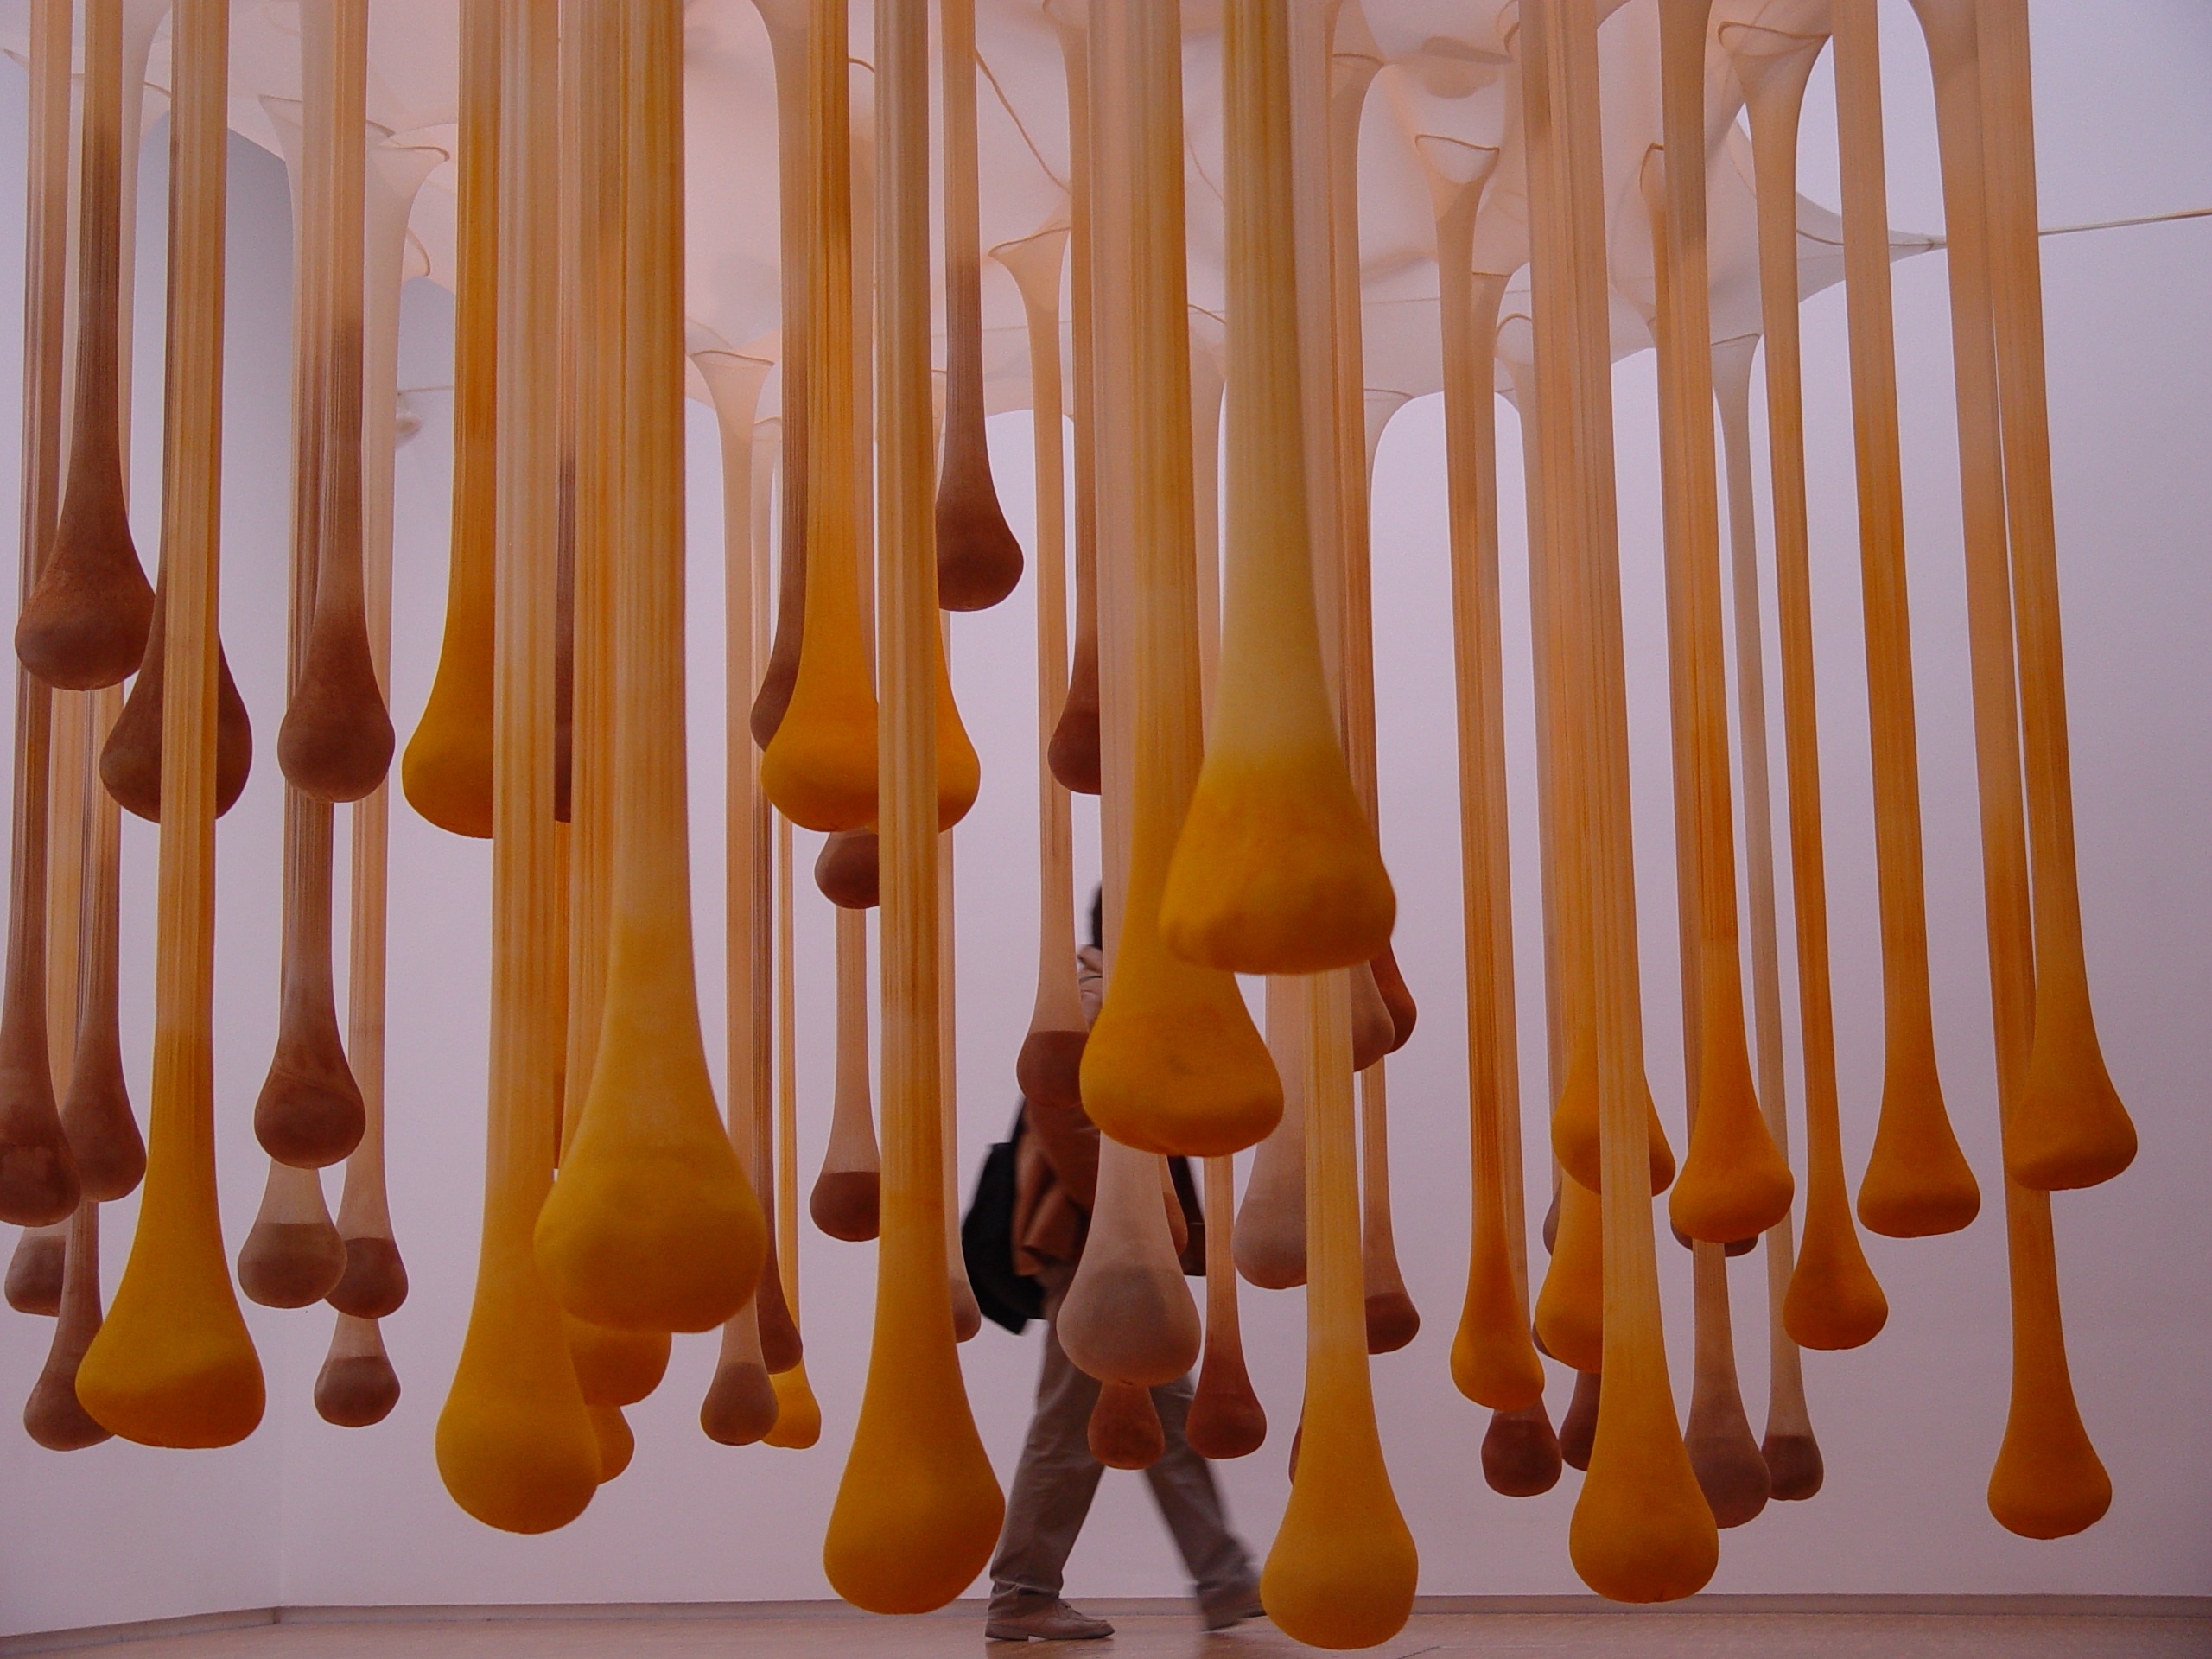
wood, europe, museum, color, artistic, furniture, lighting, interior design, product, sculpture, art, gallery, culture, carving, exhibition, art gallery, baluster